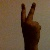
The image shows a hand gesture representing the number 2 in Indian Sign Language.